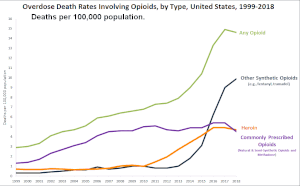
La crise des opioïdes, ou l'épidémie d'opioïdes, fait référence à l'augmentation rapide de l'utilisation d'opioïdes, avec ou sans prescription, aux États-Unis et au Canada depuis le milieu des années 2010. Parmi les opioïdes impliqués, on note le Percocet, le Vicodin, l'oxycodone et le fentanyl. D'après la Drug Enforcement Administration, « le nombre de morts par surdose, particulièrement celles résultant de drogues prescrites et d'héroïne, a atteint un niveau épidémique ».